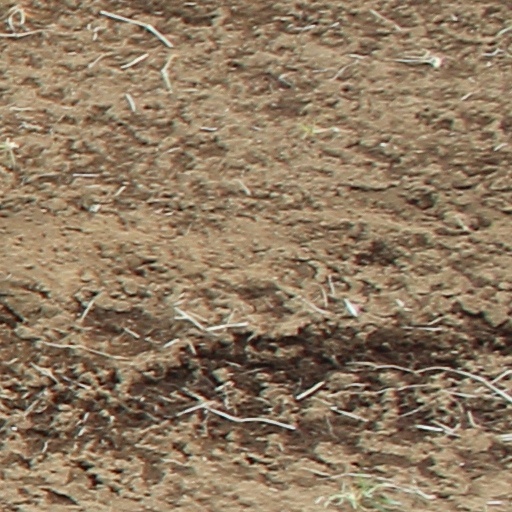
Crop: wheat